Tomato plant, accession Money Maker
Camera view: tilt-top (135 deg); turntable rotation: 90 degrees
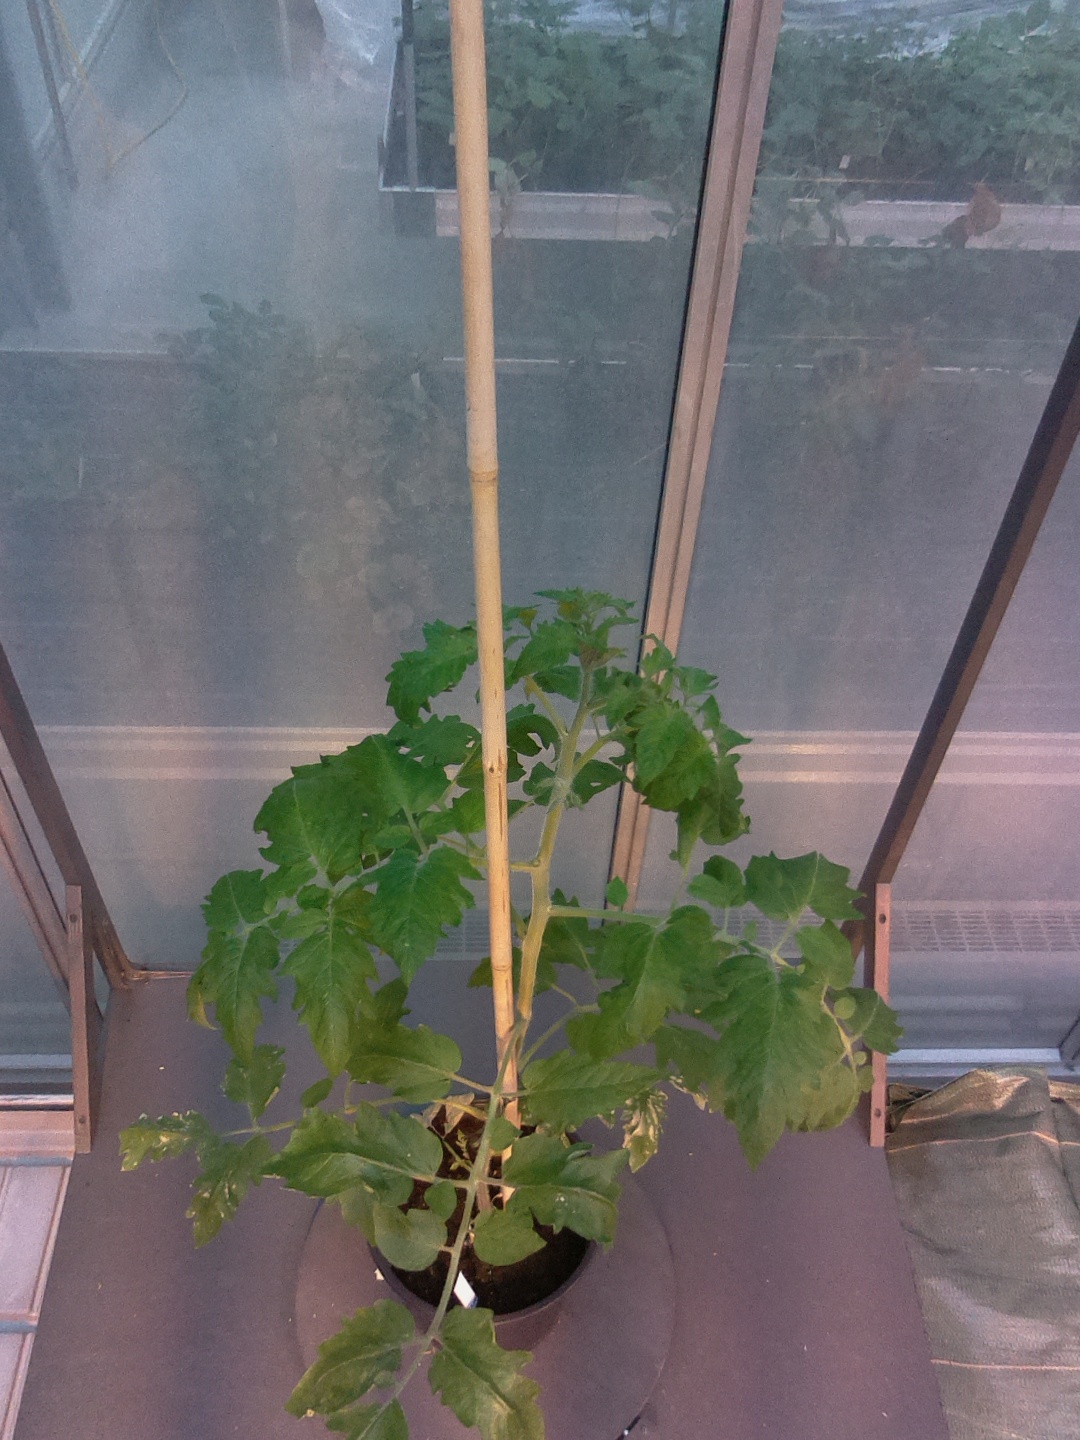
BBCH growth stage 60: First flowers open